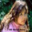
Label: girl